Acer rubrum

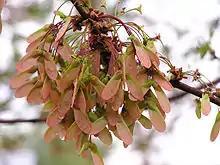
Samaras from a specimen in Milford, New Hampshire

"A. rubrum" is one of the first plants to flower in spring. A crop of seeds is generally produced every year with a bumper crop often occurring every second year. A single tree between in diameter can produce between 12,000 and 91,000 seeds in a season. A tree in diameter was shown to produce nearly a million seeds. Red maple produces one of the smallest seeds of any of the maples. Fertilization has also been shown to significantly increase the seed yield for up to two years after application.